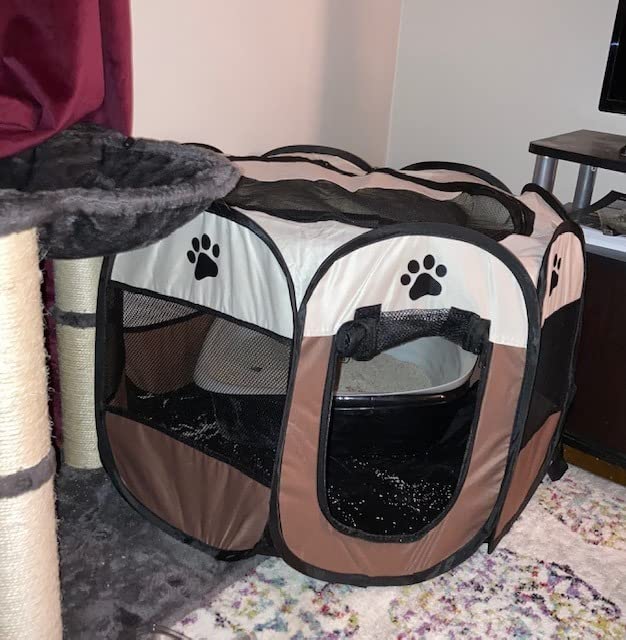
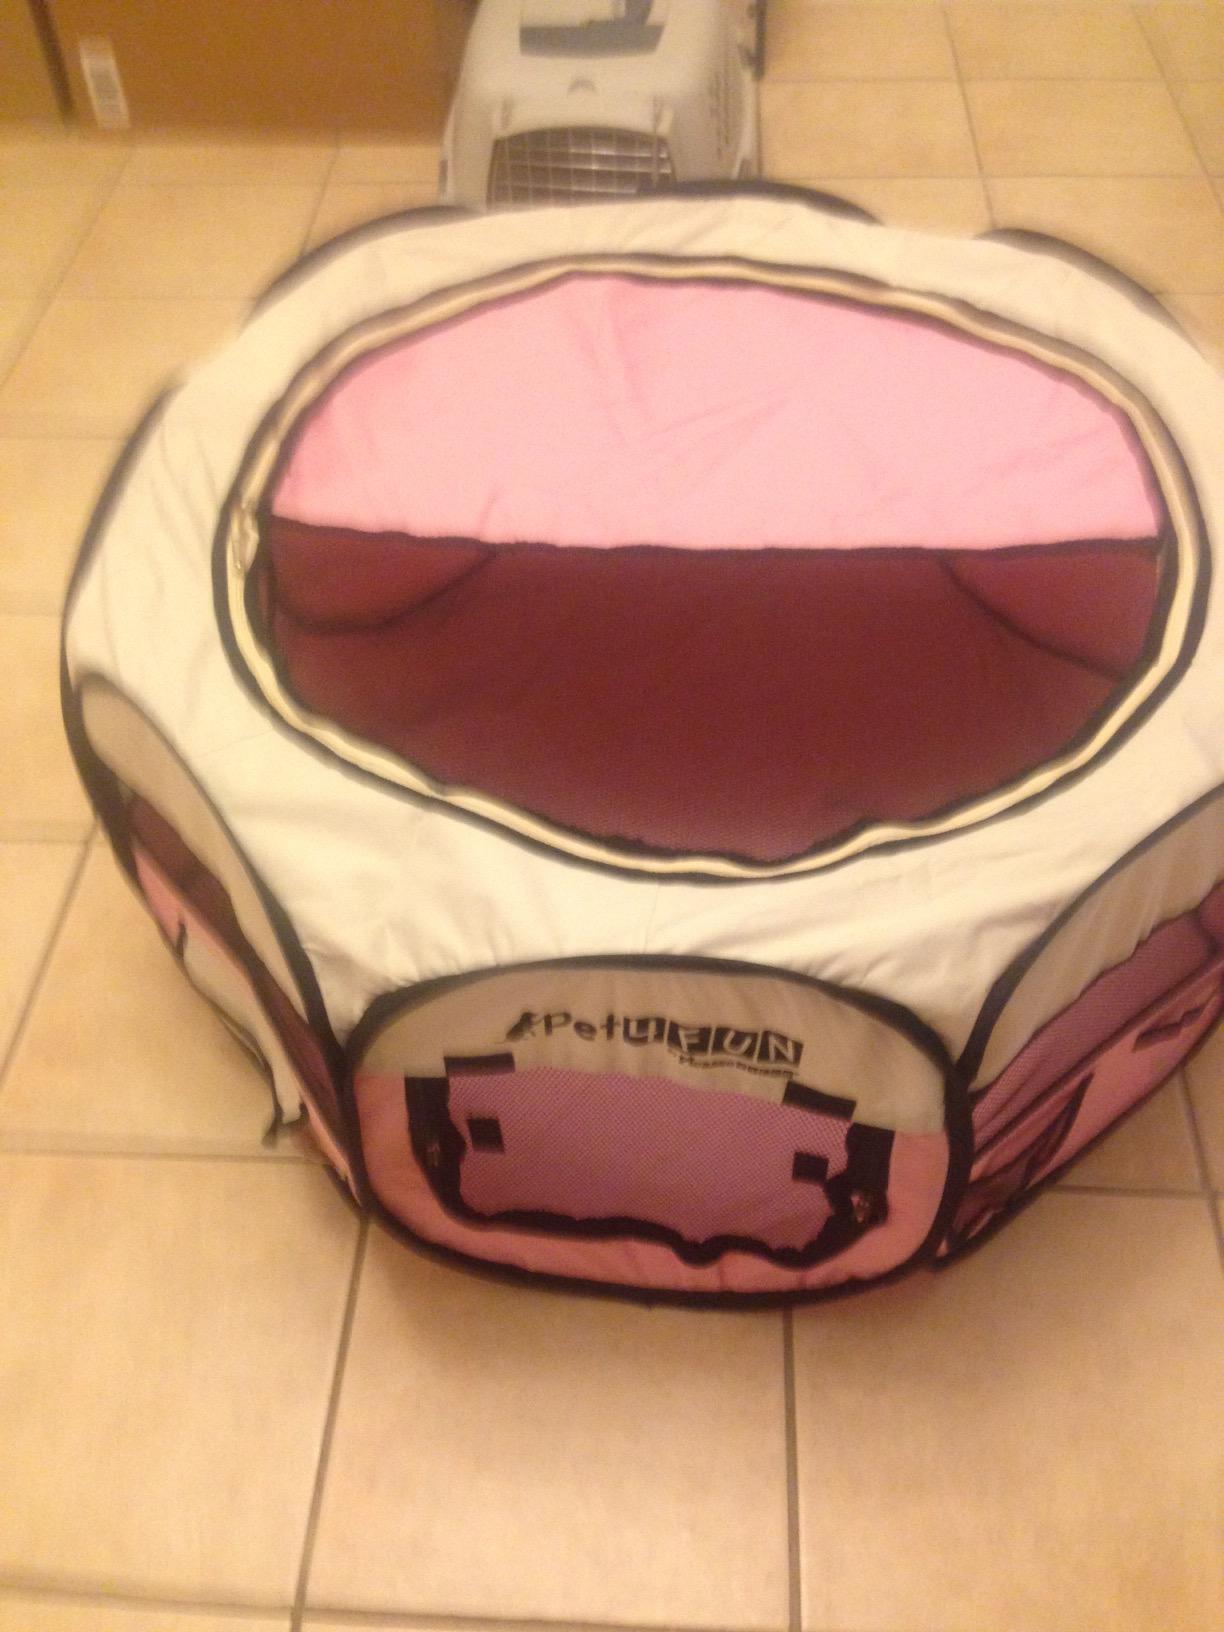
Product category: items_kennel
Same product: no